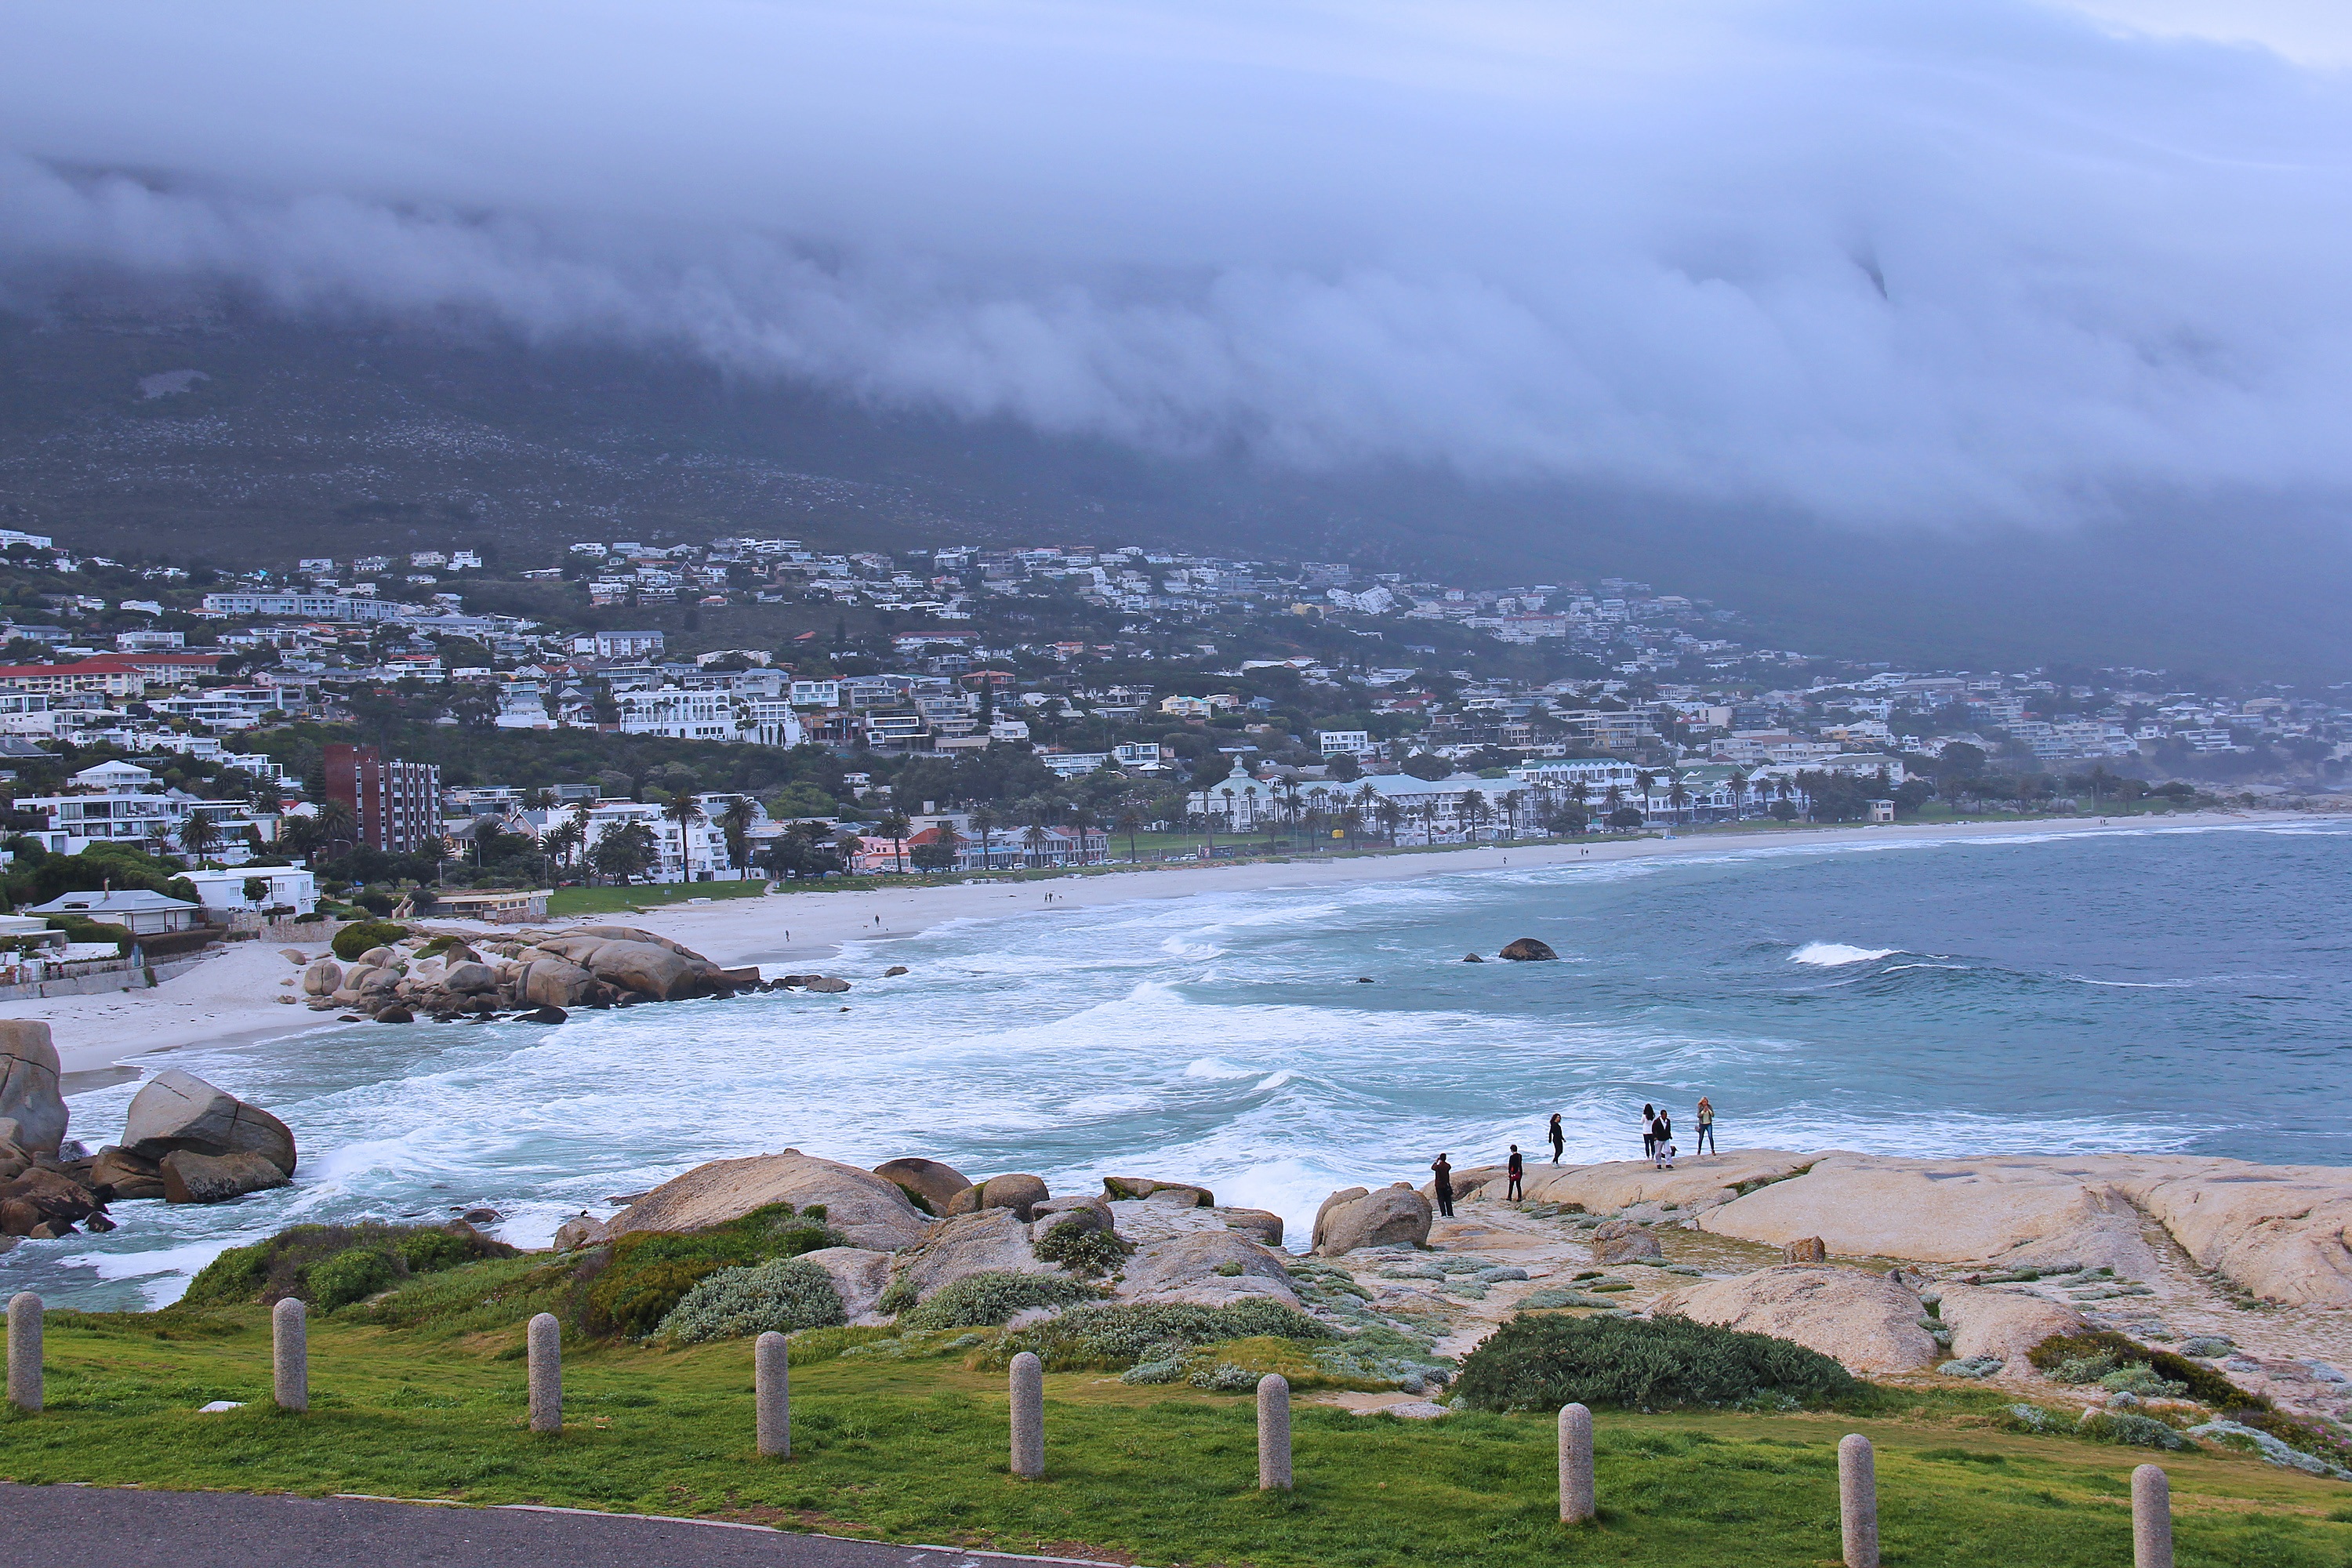
beach, sea, coast, nature, rock, ocean, mountain, shore, lake, mountain range, vacation, travel, coastline, cove, scenic, scenery, weather, bay, terrain, body of water, clouds, cape, south africa, charming, cape town, aerial photography, camps bay, impressively